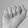
ASL letter: A